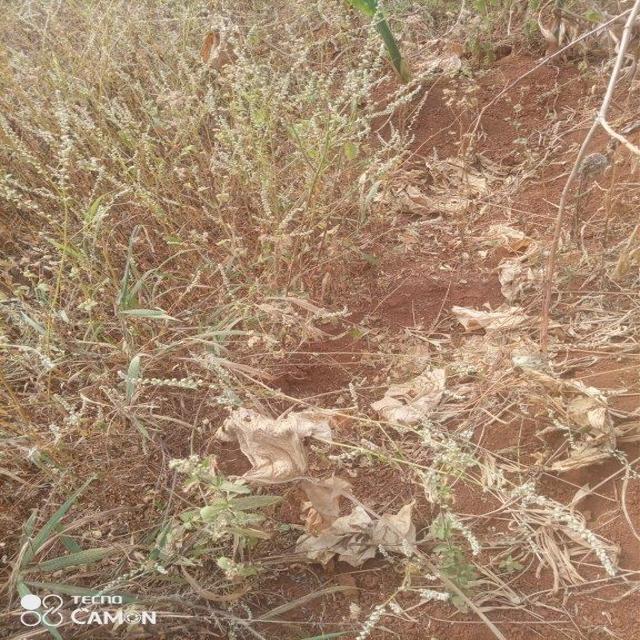
Label: Late_Blight